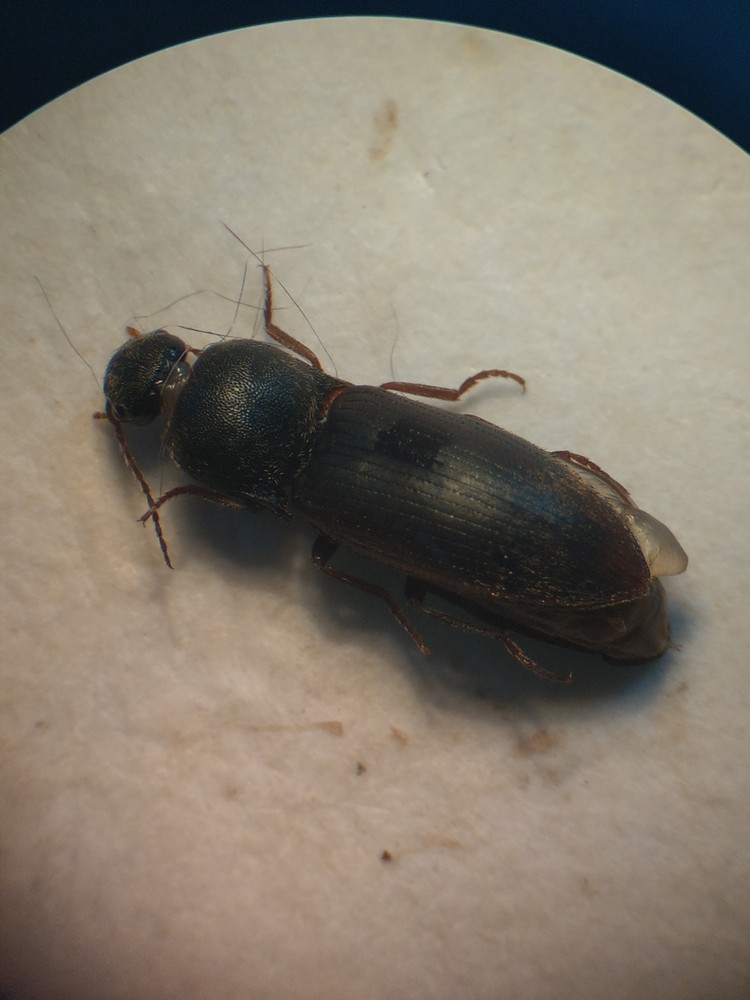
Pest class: clickbeetles_wireworms